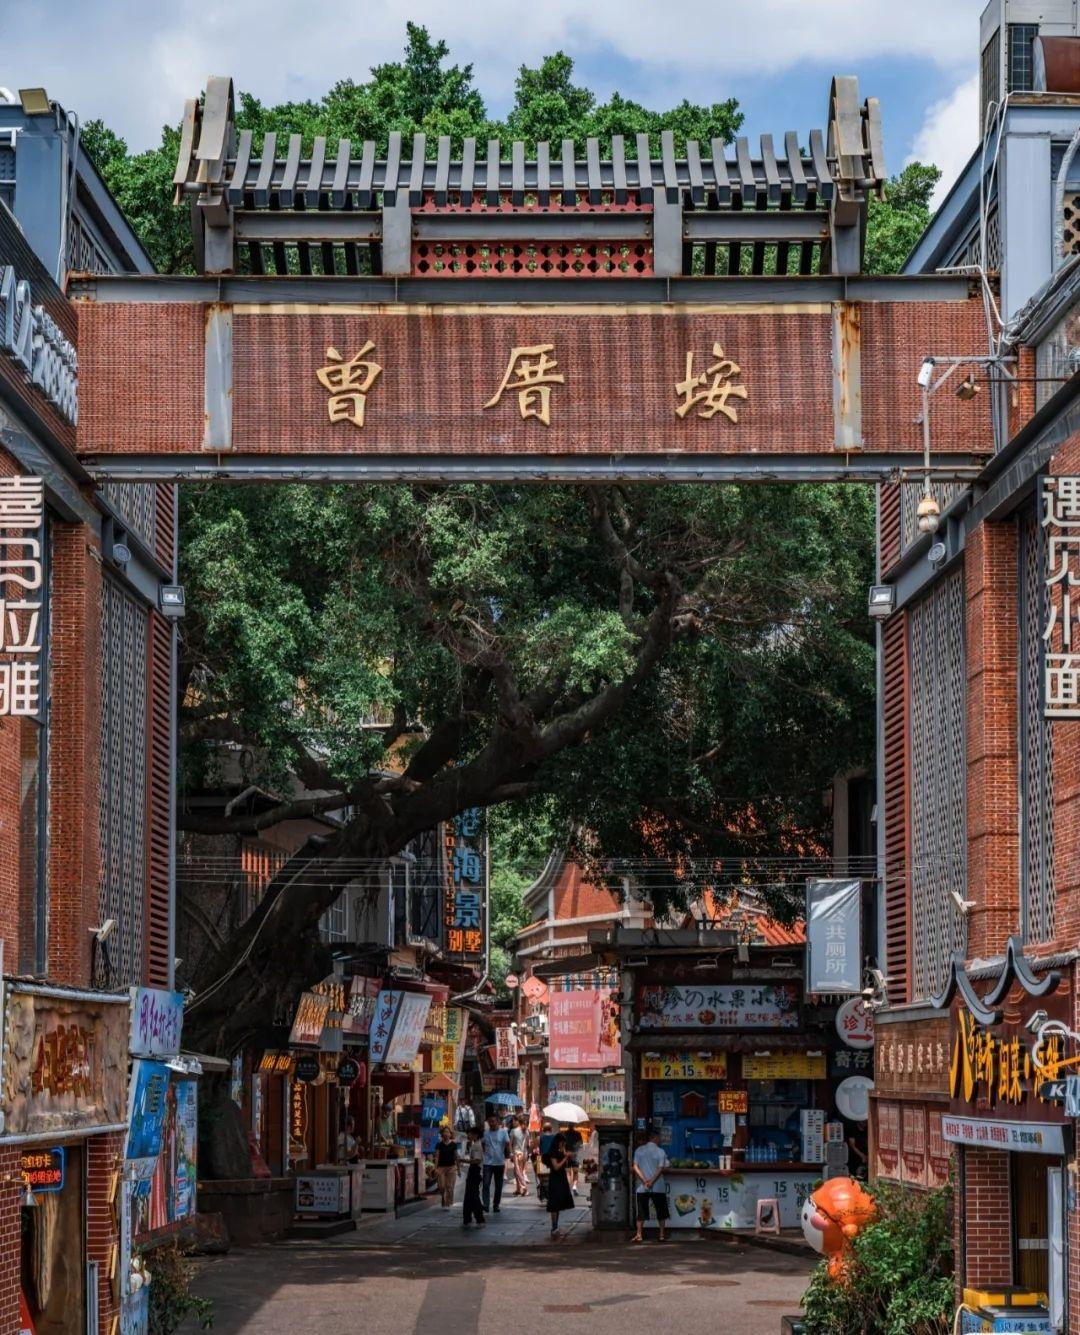
地标名称：曾厝垵牌坊
所在城市：厦门市·思明区